IMAX

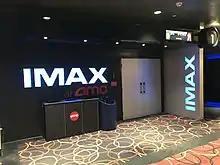
A typical entrance to an IMAX digital theater, such as the AMC Barton Creek Square 14 in Austin, Texas

The digital cinema IMAX projection system, debuted in 2008, is designed for use with shorter 1.90:1 aspect ratio screens. The system uses two 2K projectors that can present either 2D or 3D content in DCI or IMAX Digital Format (IDF; which in itself is a superset of DCI). IDF initially used 2K-resolution Christie xenon projectors, with a Texas Instruments Digital Light Processing (DLP) engine, but in 2012 IMAX announced that they would be switching to Barco as their primary supplier. The two 2K images are projected superimposed on each other with a half-pixel offset, using super-resolution imaging to increase the perceived resolution to approximately 2.9K.